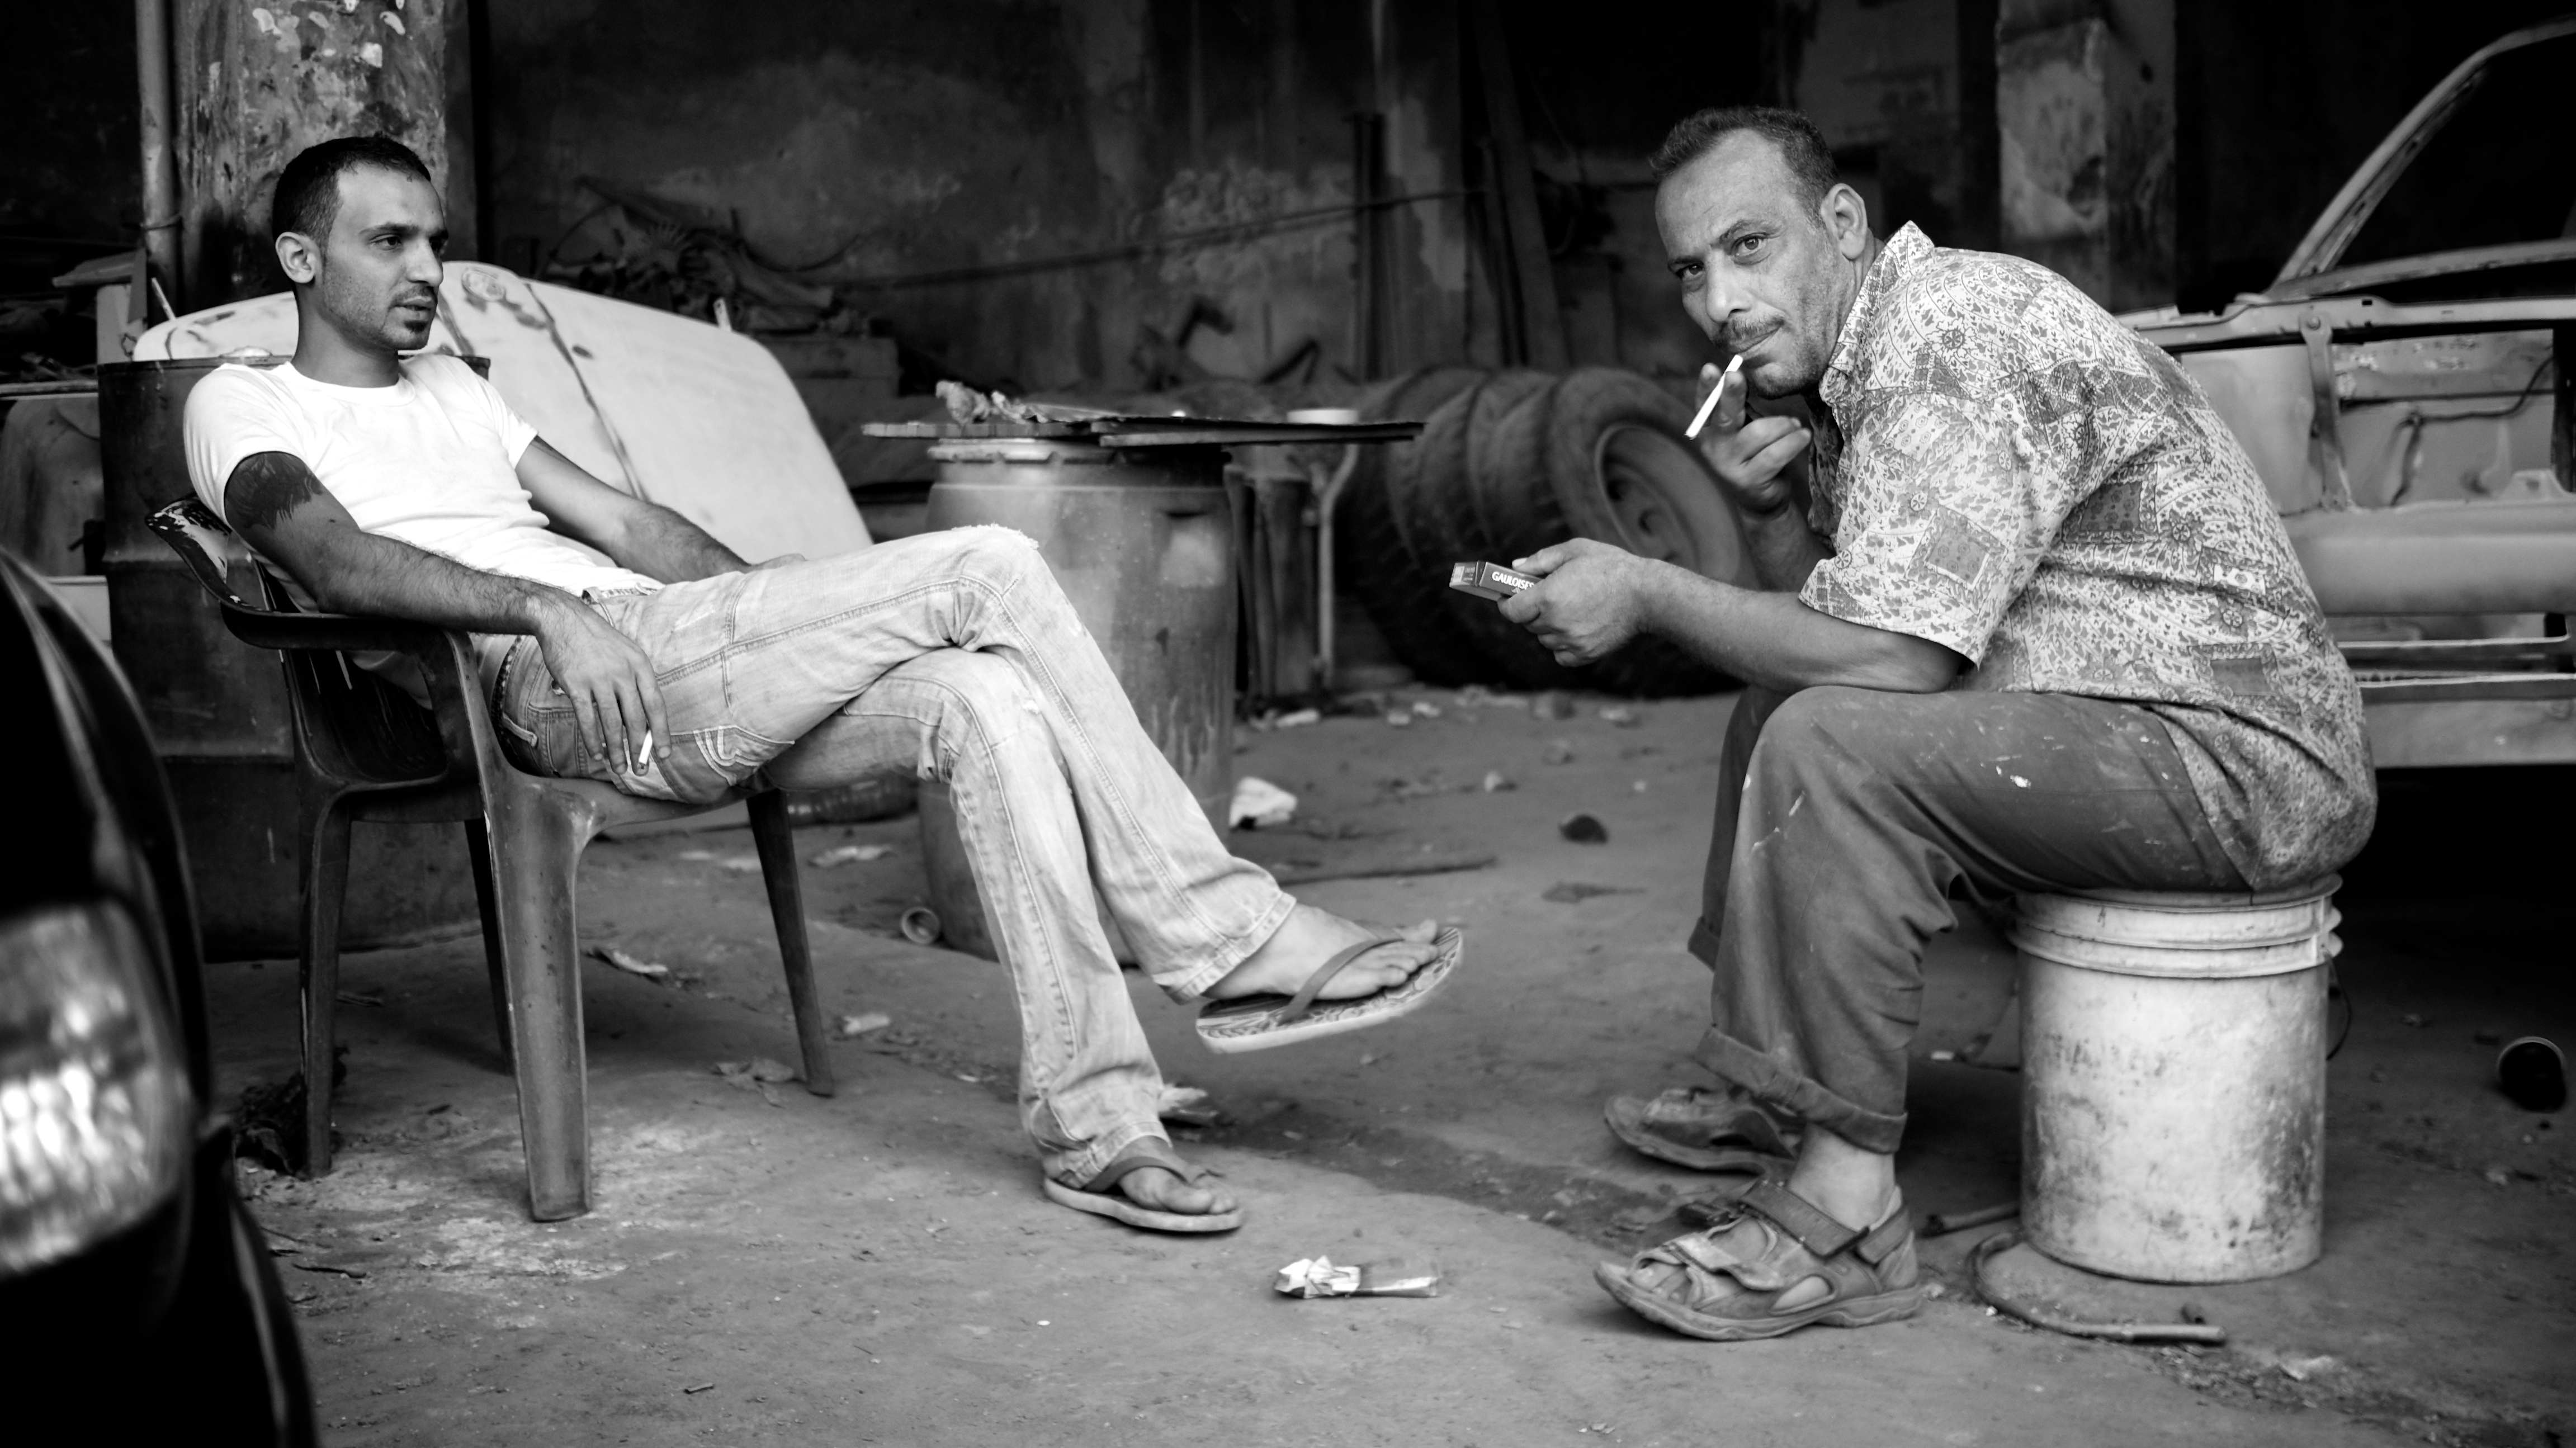
person, black and white, white, street, photography, ebook, training, black, monochrome, streetphotography, flickr, thomas, video, olympus, photograph, omd, fuji, leica, monochrom, leuthard, hcb, thomasleuthard, monochrome photography, film noir, human positions